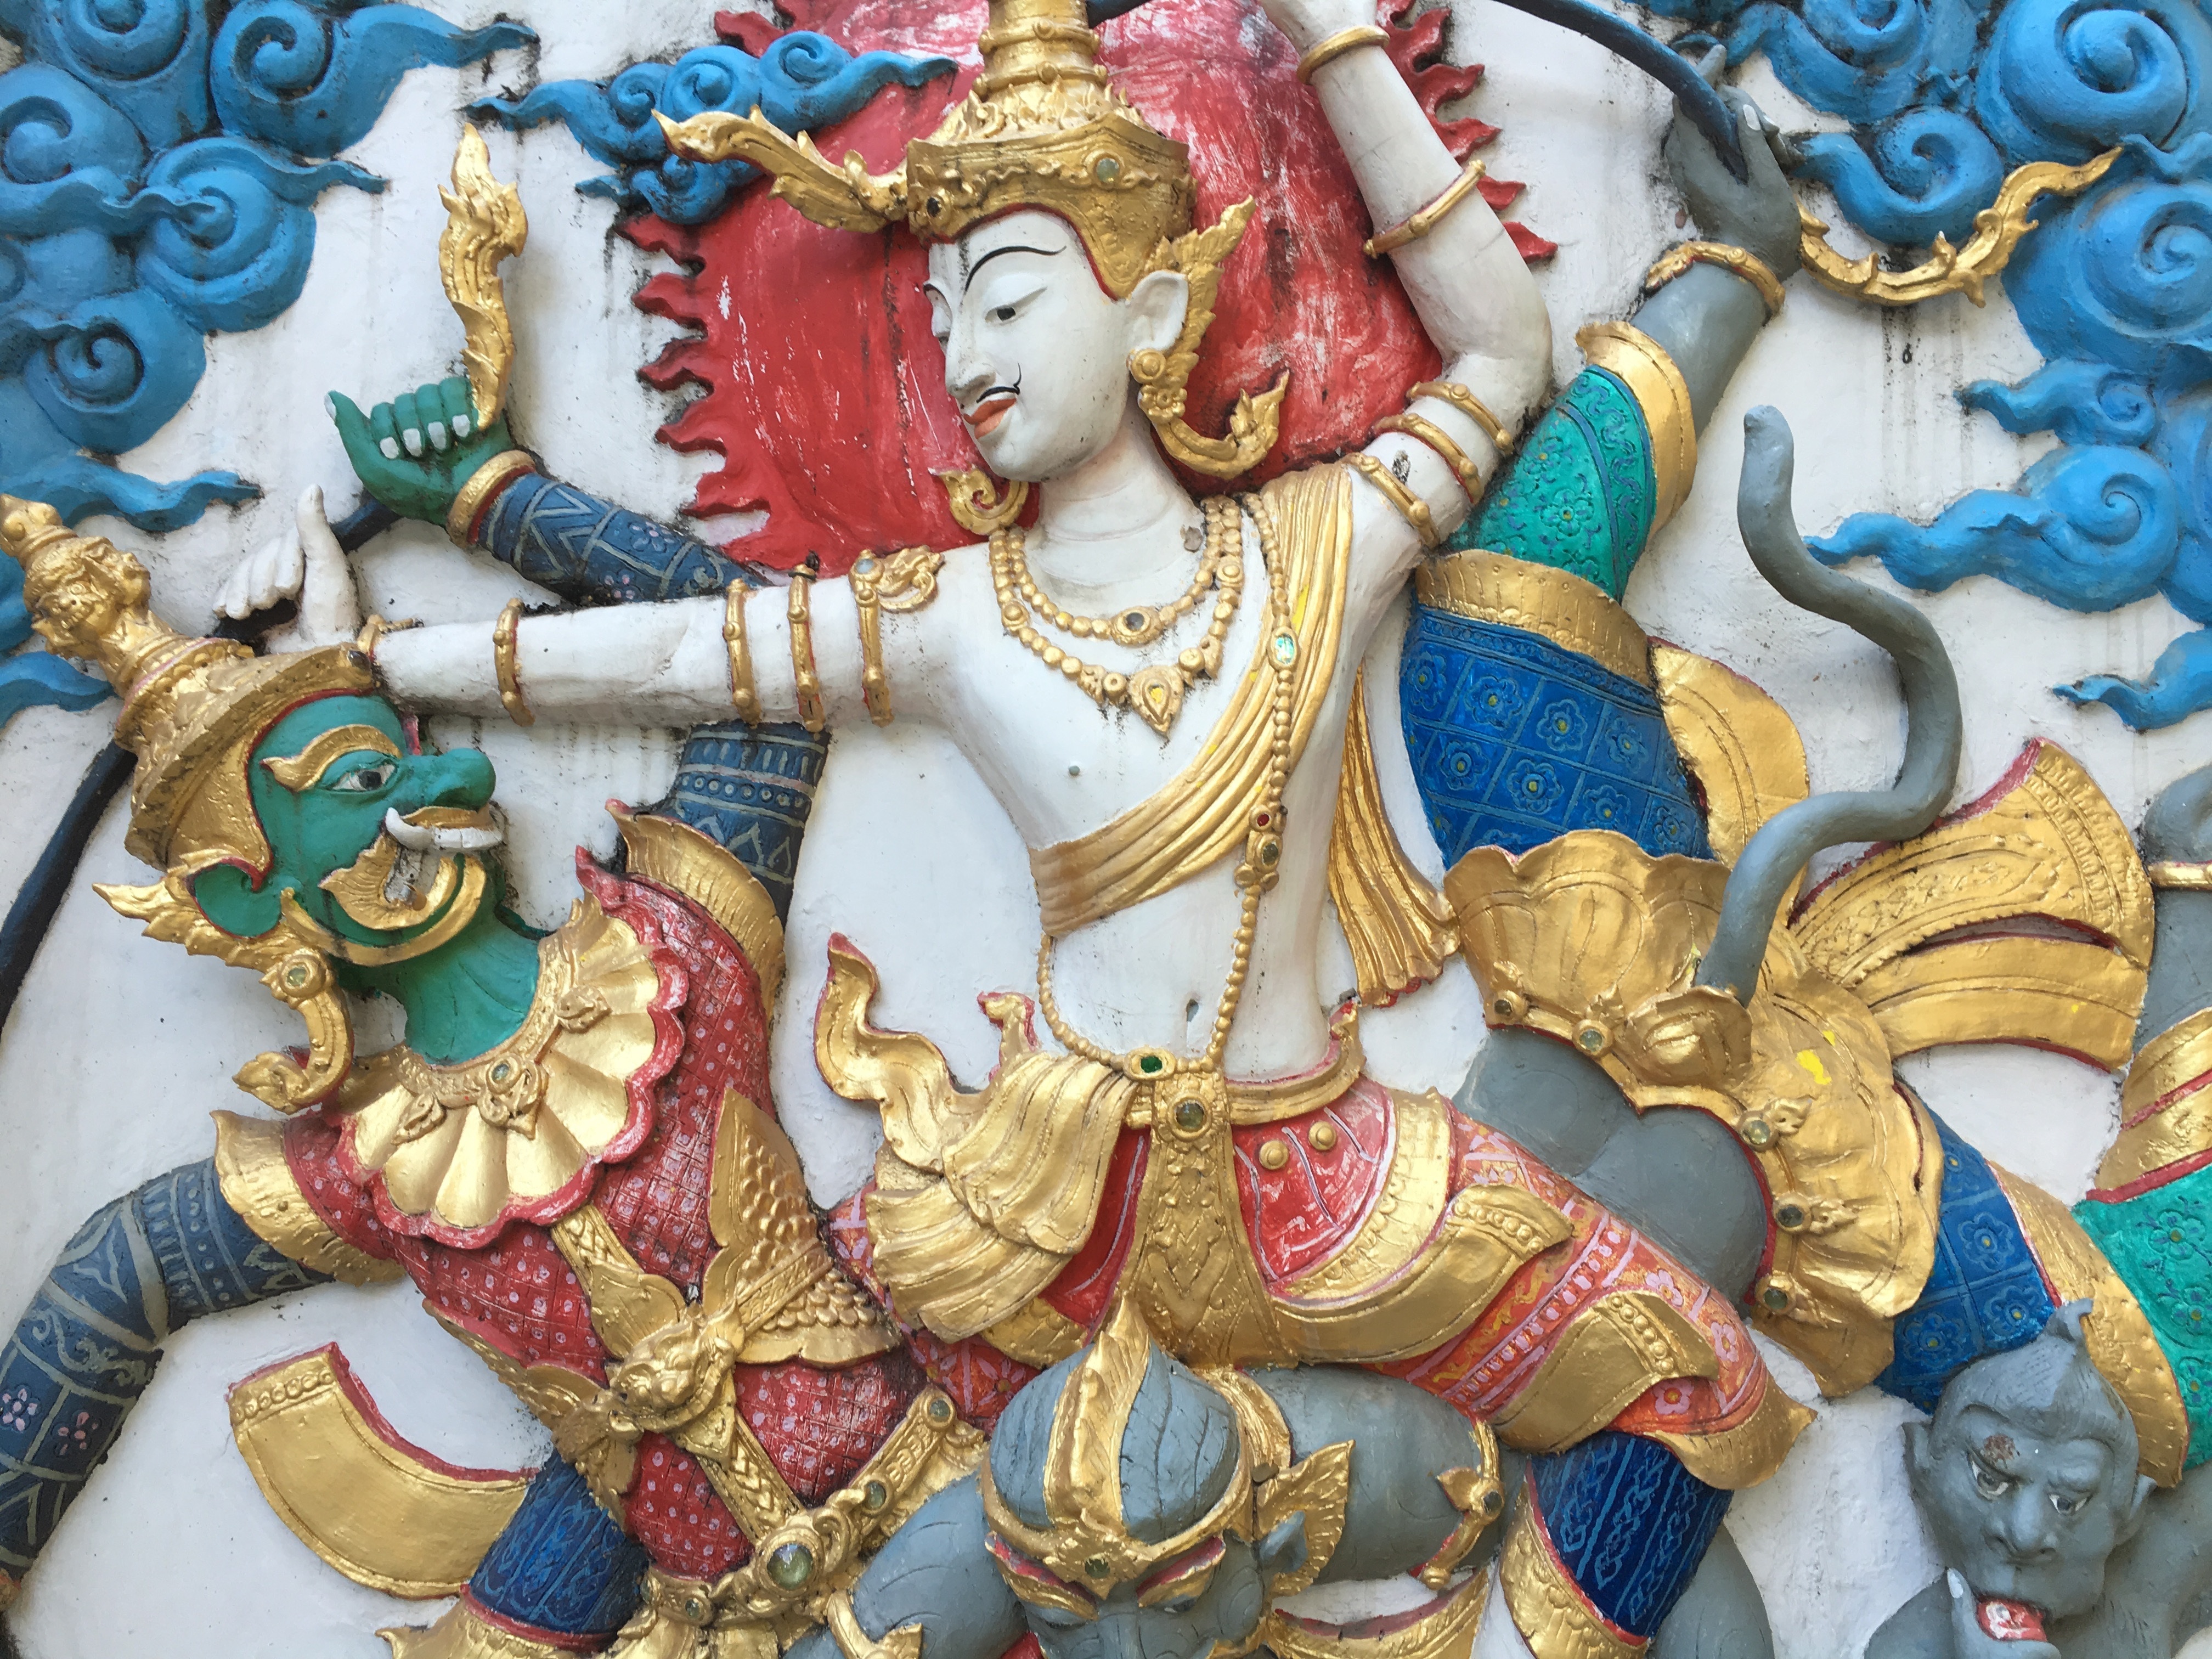
statue, asia, thailand, art, temple, thai, mythology, hindu temple, ancient history